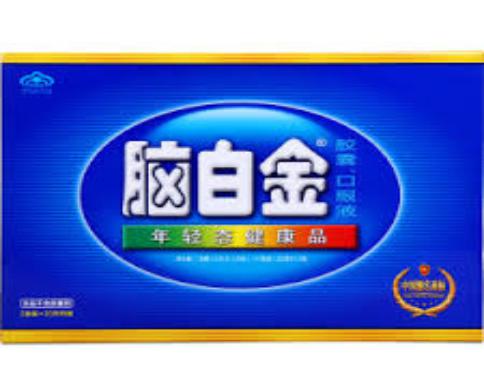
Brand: melatonin
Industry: Medical